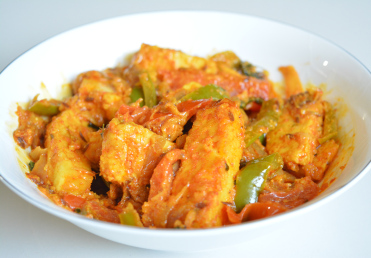
Dish: kadai_paneer